Matthew Etherington

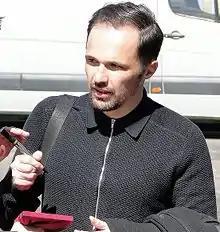
Etherington in 2015

Matthew Etherington (born 14 August 1981) is an English professional football manager and former footballer who is currently Under-21 assistant at Southampton. As a player, Etherington played as a winger, most notably in the Premier League for Tottenham Hotspur, West Ham United and Stoke City.